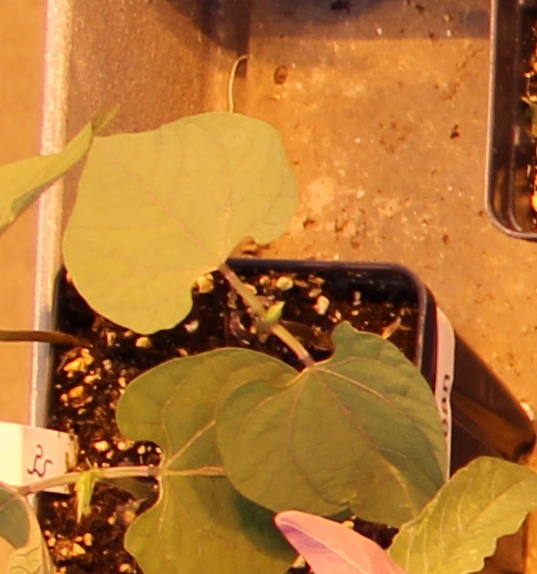
Label: Blackbean